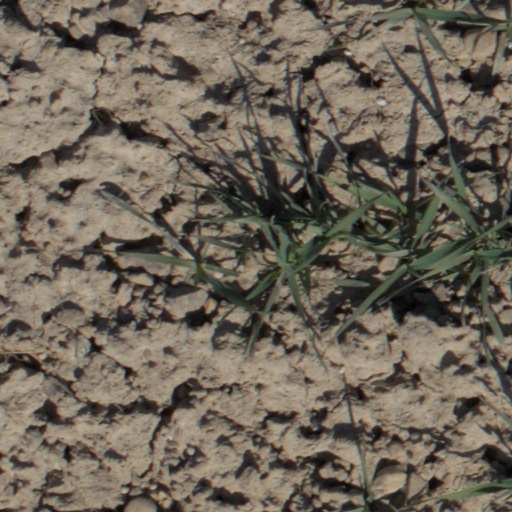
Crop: wheat